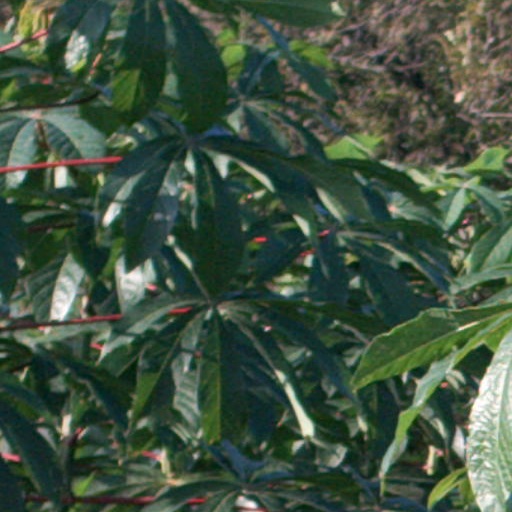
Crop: cassava